Olympic Games ceremony

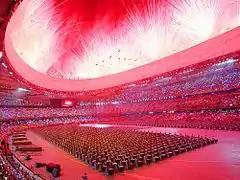
Fireworks mark the beginning of the Beijing 2008 Summer Olympics opening ceremony, hailed as one of the "greatest ever", at the culturally auspicious timing of 8:00 pm on 8 August 2008.

Since the 1996 Summer Olympics, the opening ceremony has been required to occur on a Friday evening. The 1980 Summer Olympics in Moscow took place at sunset and marked the first time the opening ceremony was held in the evening. Eight years later, to facilitate a live, prime-time broadcast on Friday night in the Americas, the 1988 Summer Olympics opening ceremony in Seoul, South Korea, was held in the morning, a move that faced criticism from athletes due to excessive heat. Generally, no competition is scheduled on the day of the opening ceremony; between 1992 and 2020, this practice was codified in the Olympic Charter. However, several times, this rule has not been followed, due to the tight calendar of the games and the preliminaries of some longer events taking place before the opening ceremony. The most recent example of this situation took place during the 2022 Winter Olympics when the curling mixed doubles event preliminaries first rounds were held on the same day as the opening ceremony.